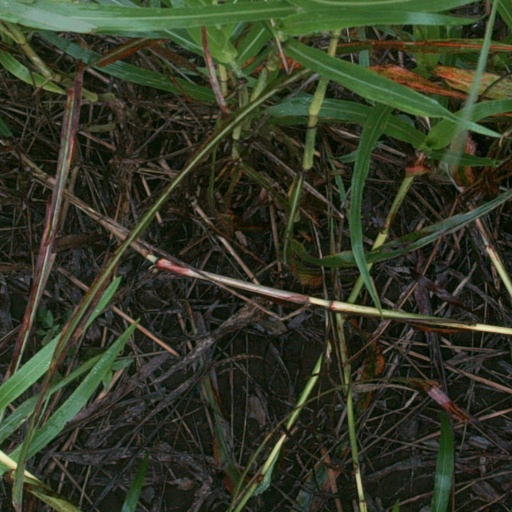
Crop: sorghum